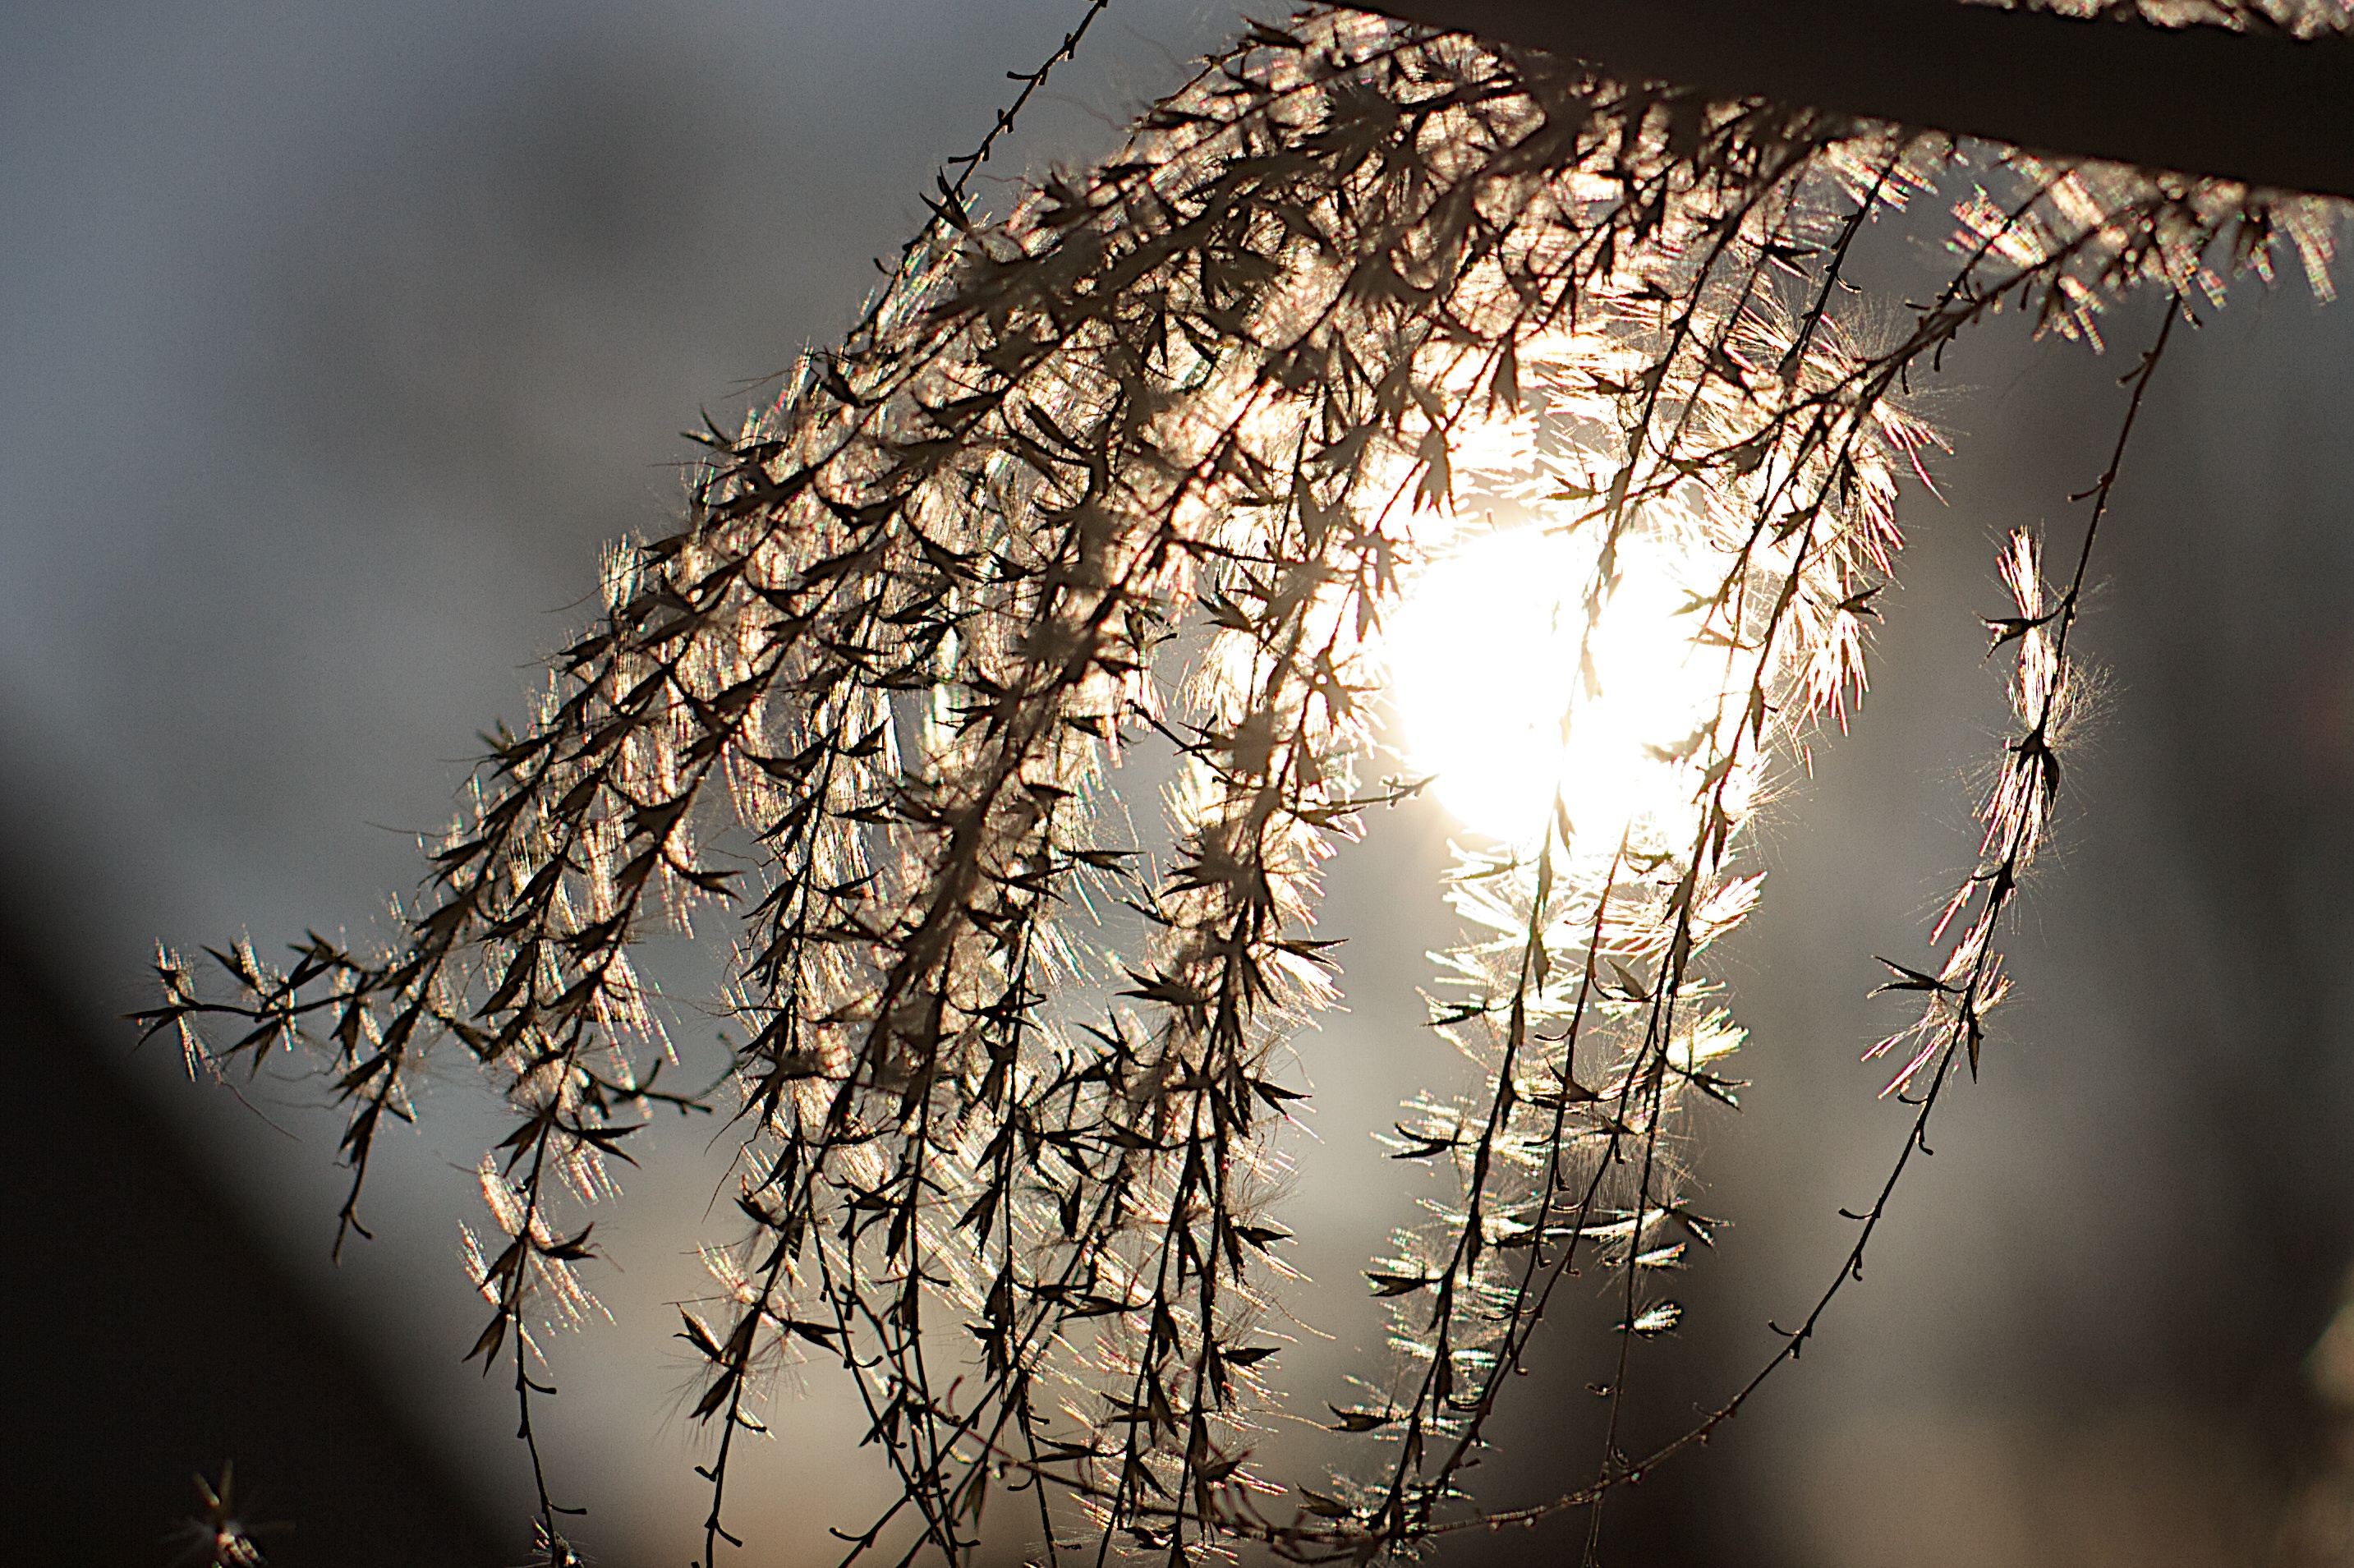
tree, nature, branch, light, sunlight, leaf, flower, reflection, autumn, lighting, twig, close up, light fixture, macro photography